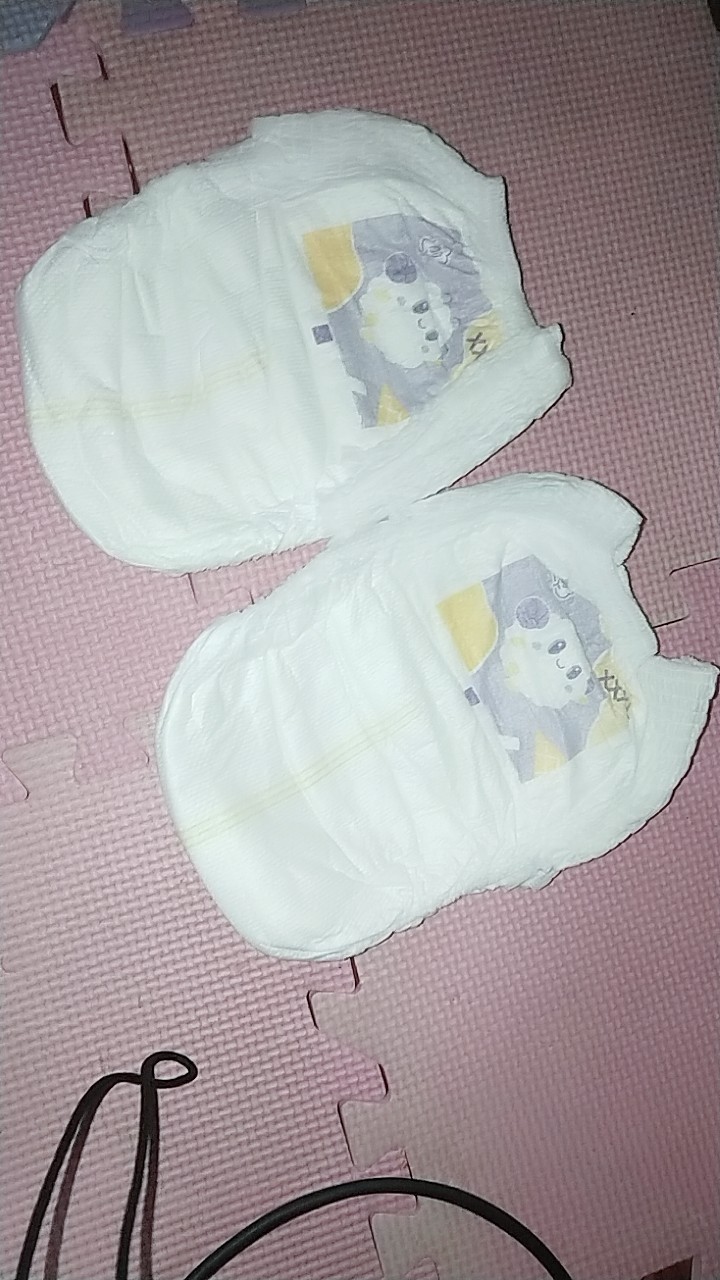
Label: trash